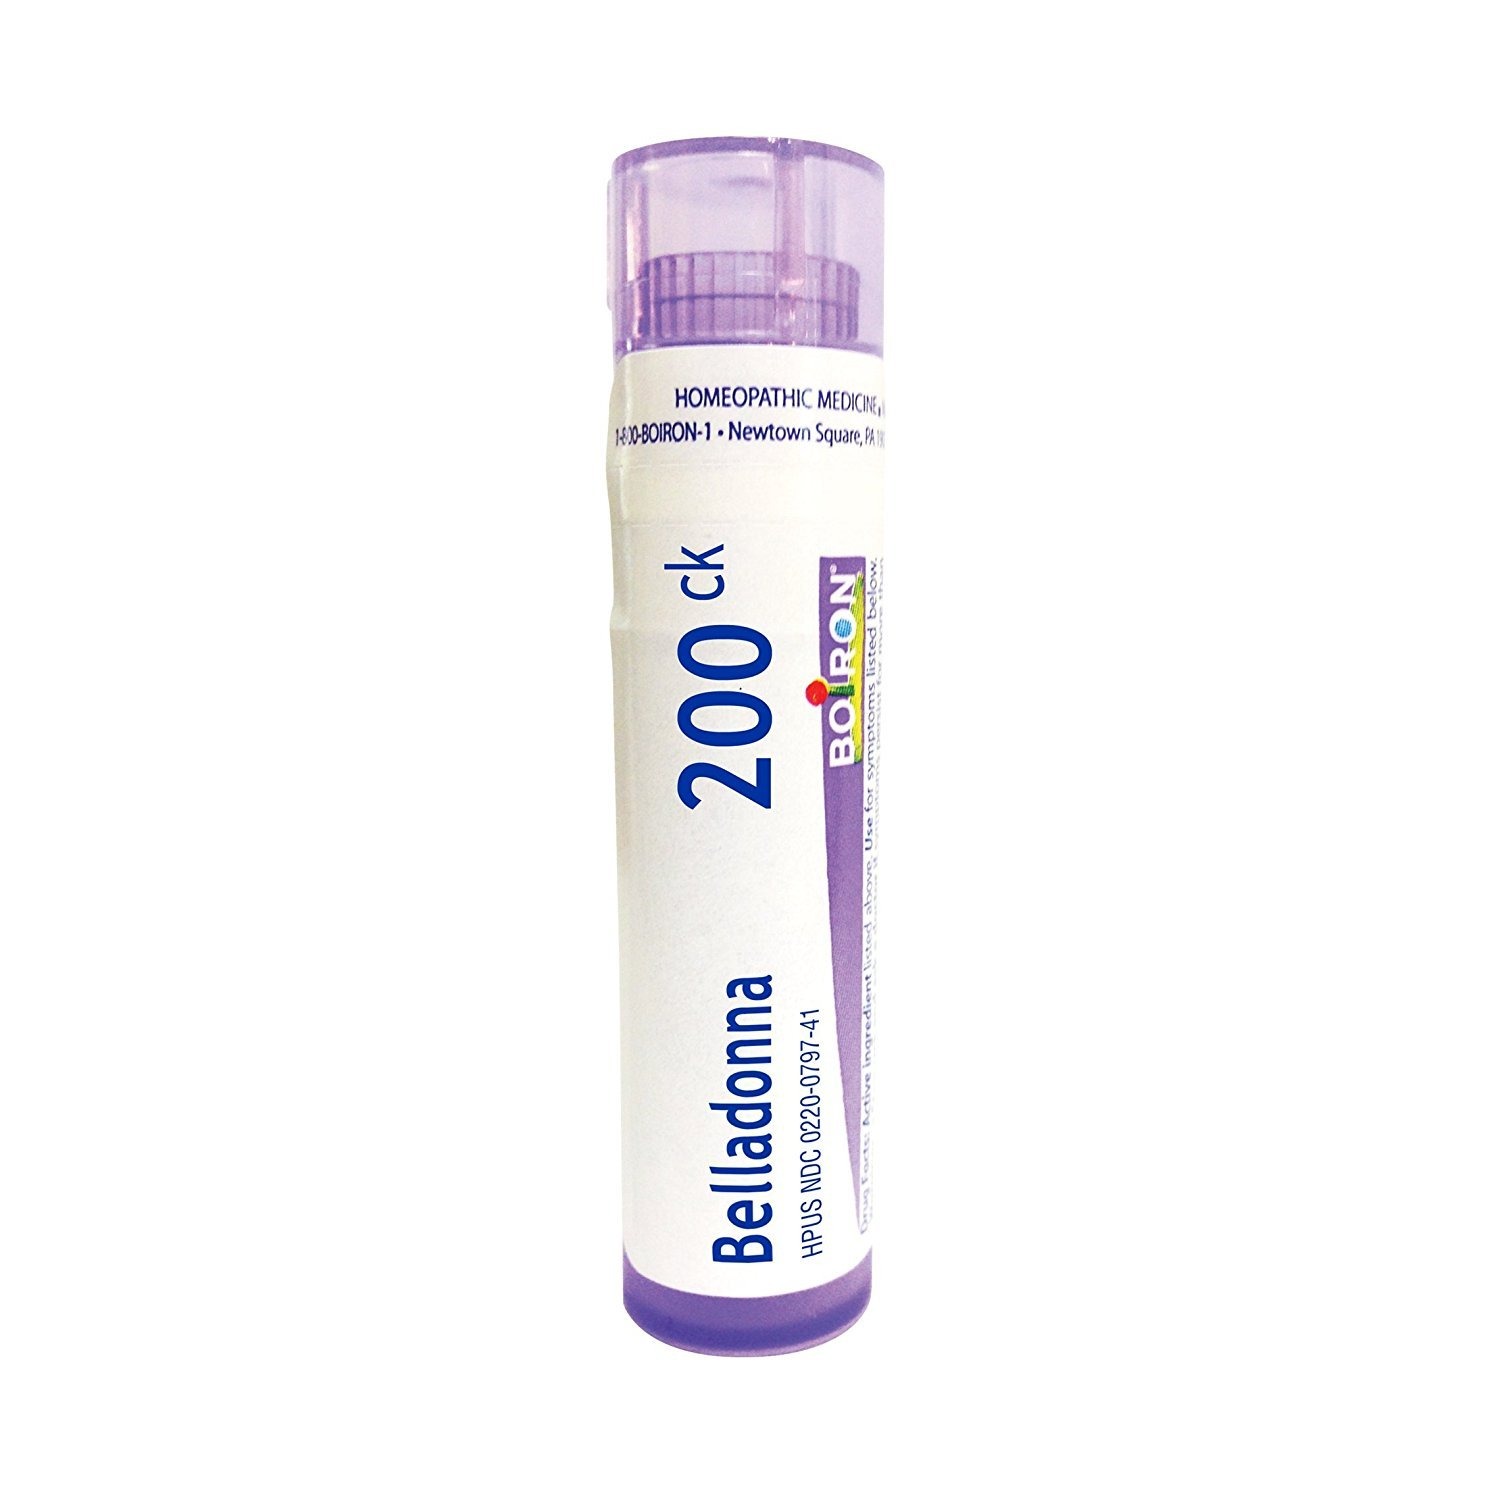
Item Name: Boiron Belladonna 200 CK Homeopathic Medicine for Fever, 80 Count
Bullet Point 1: Homeopathic medicine that relieves Muscle and Joint Pain
Bullet Point 2: Take at the first sign of symptoms
Bullet Point 3: Non-Drowsy, no known side effects, no known drug interactions
Bullet Point 4: This medicine uses highly diluted natural substances to relieve symptoms.
Bullet Point 5: This medicine comes in quick-dissolving pellet form
Value: 80.0
Unit: count

Price: 9.37